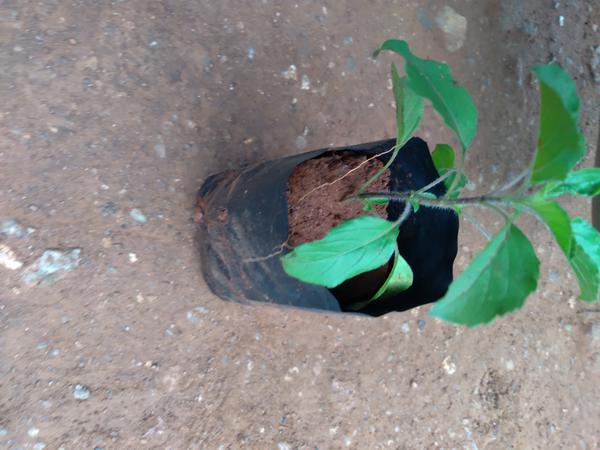
Plant: Tulasi